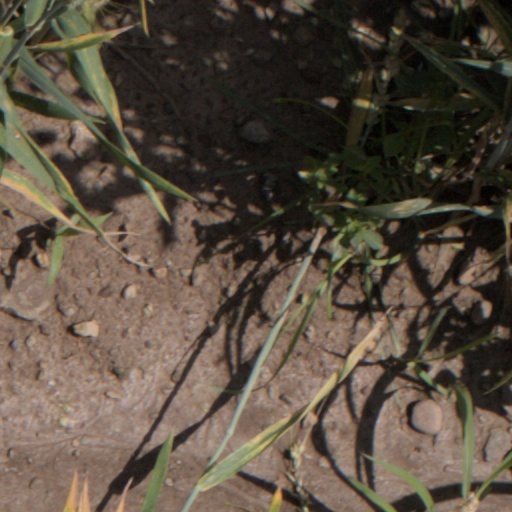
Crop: wheat